Cape Canaveral Space Launch Complex 37

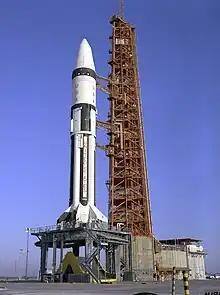

The original layout of the launch complex featured one Mobile Service Structure which could be used to service or mate a rocket on either LC-37A or 37B, but not on both simultaneously. The first launch from LC-37 came on January 29, 1964, launching Saturn I SA-5 as part of the rocketry development portion of the Apollo program. Over the next two years, a total of six uncrewed Saturn I flights were launched from the complex, mostly carrying boilerplate Apollo capsules alongside the three launches of the Pegasus project.